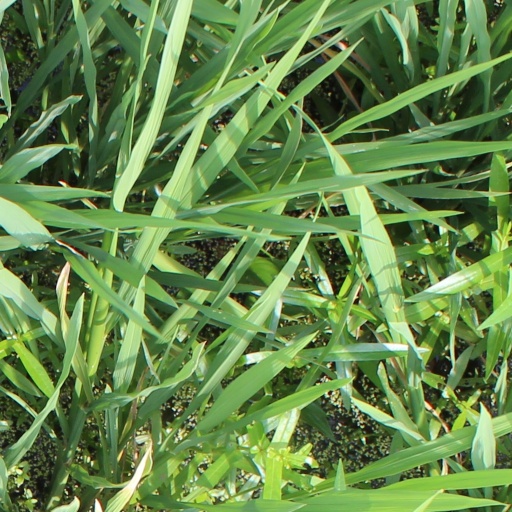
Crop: rice